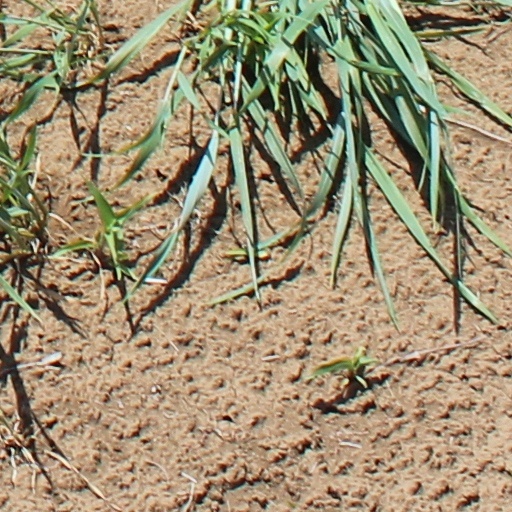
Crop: wheat